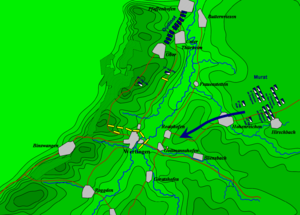
Positions initiales Wertingen
La bataille de Wertingen, qui eut lieu le 16 vendémiaire an XIV, opposa les armées françaises et autrichiennes lors de la Troisième Coalition, qui marqua l'apogée des guerres napoléoniennes.